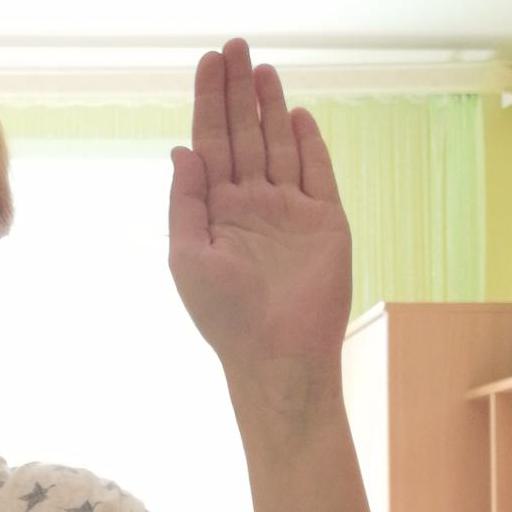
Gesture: stop